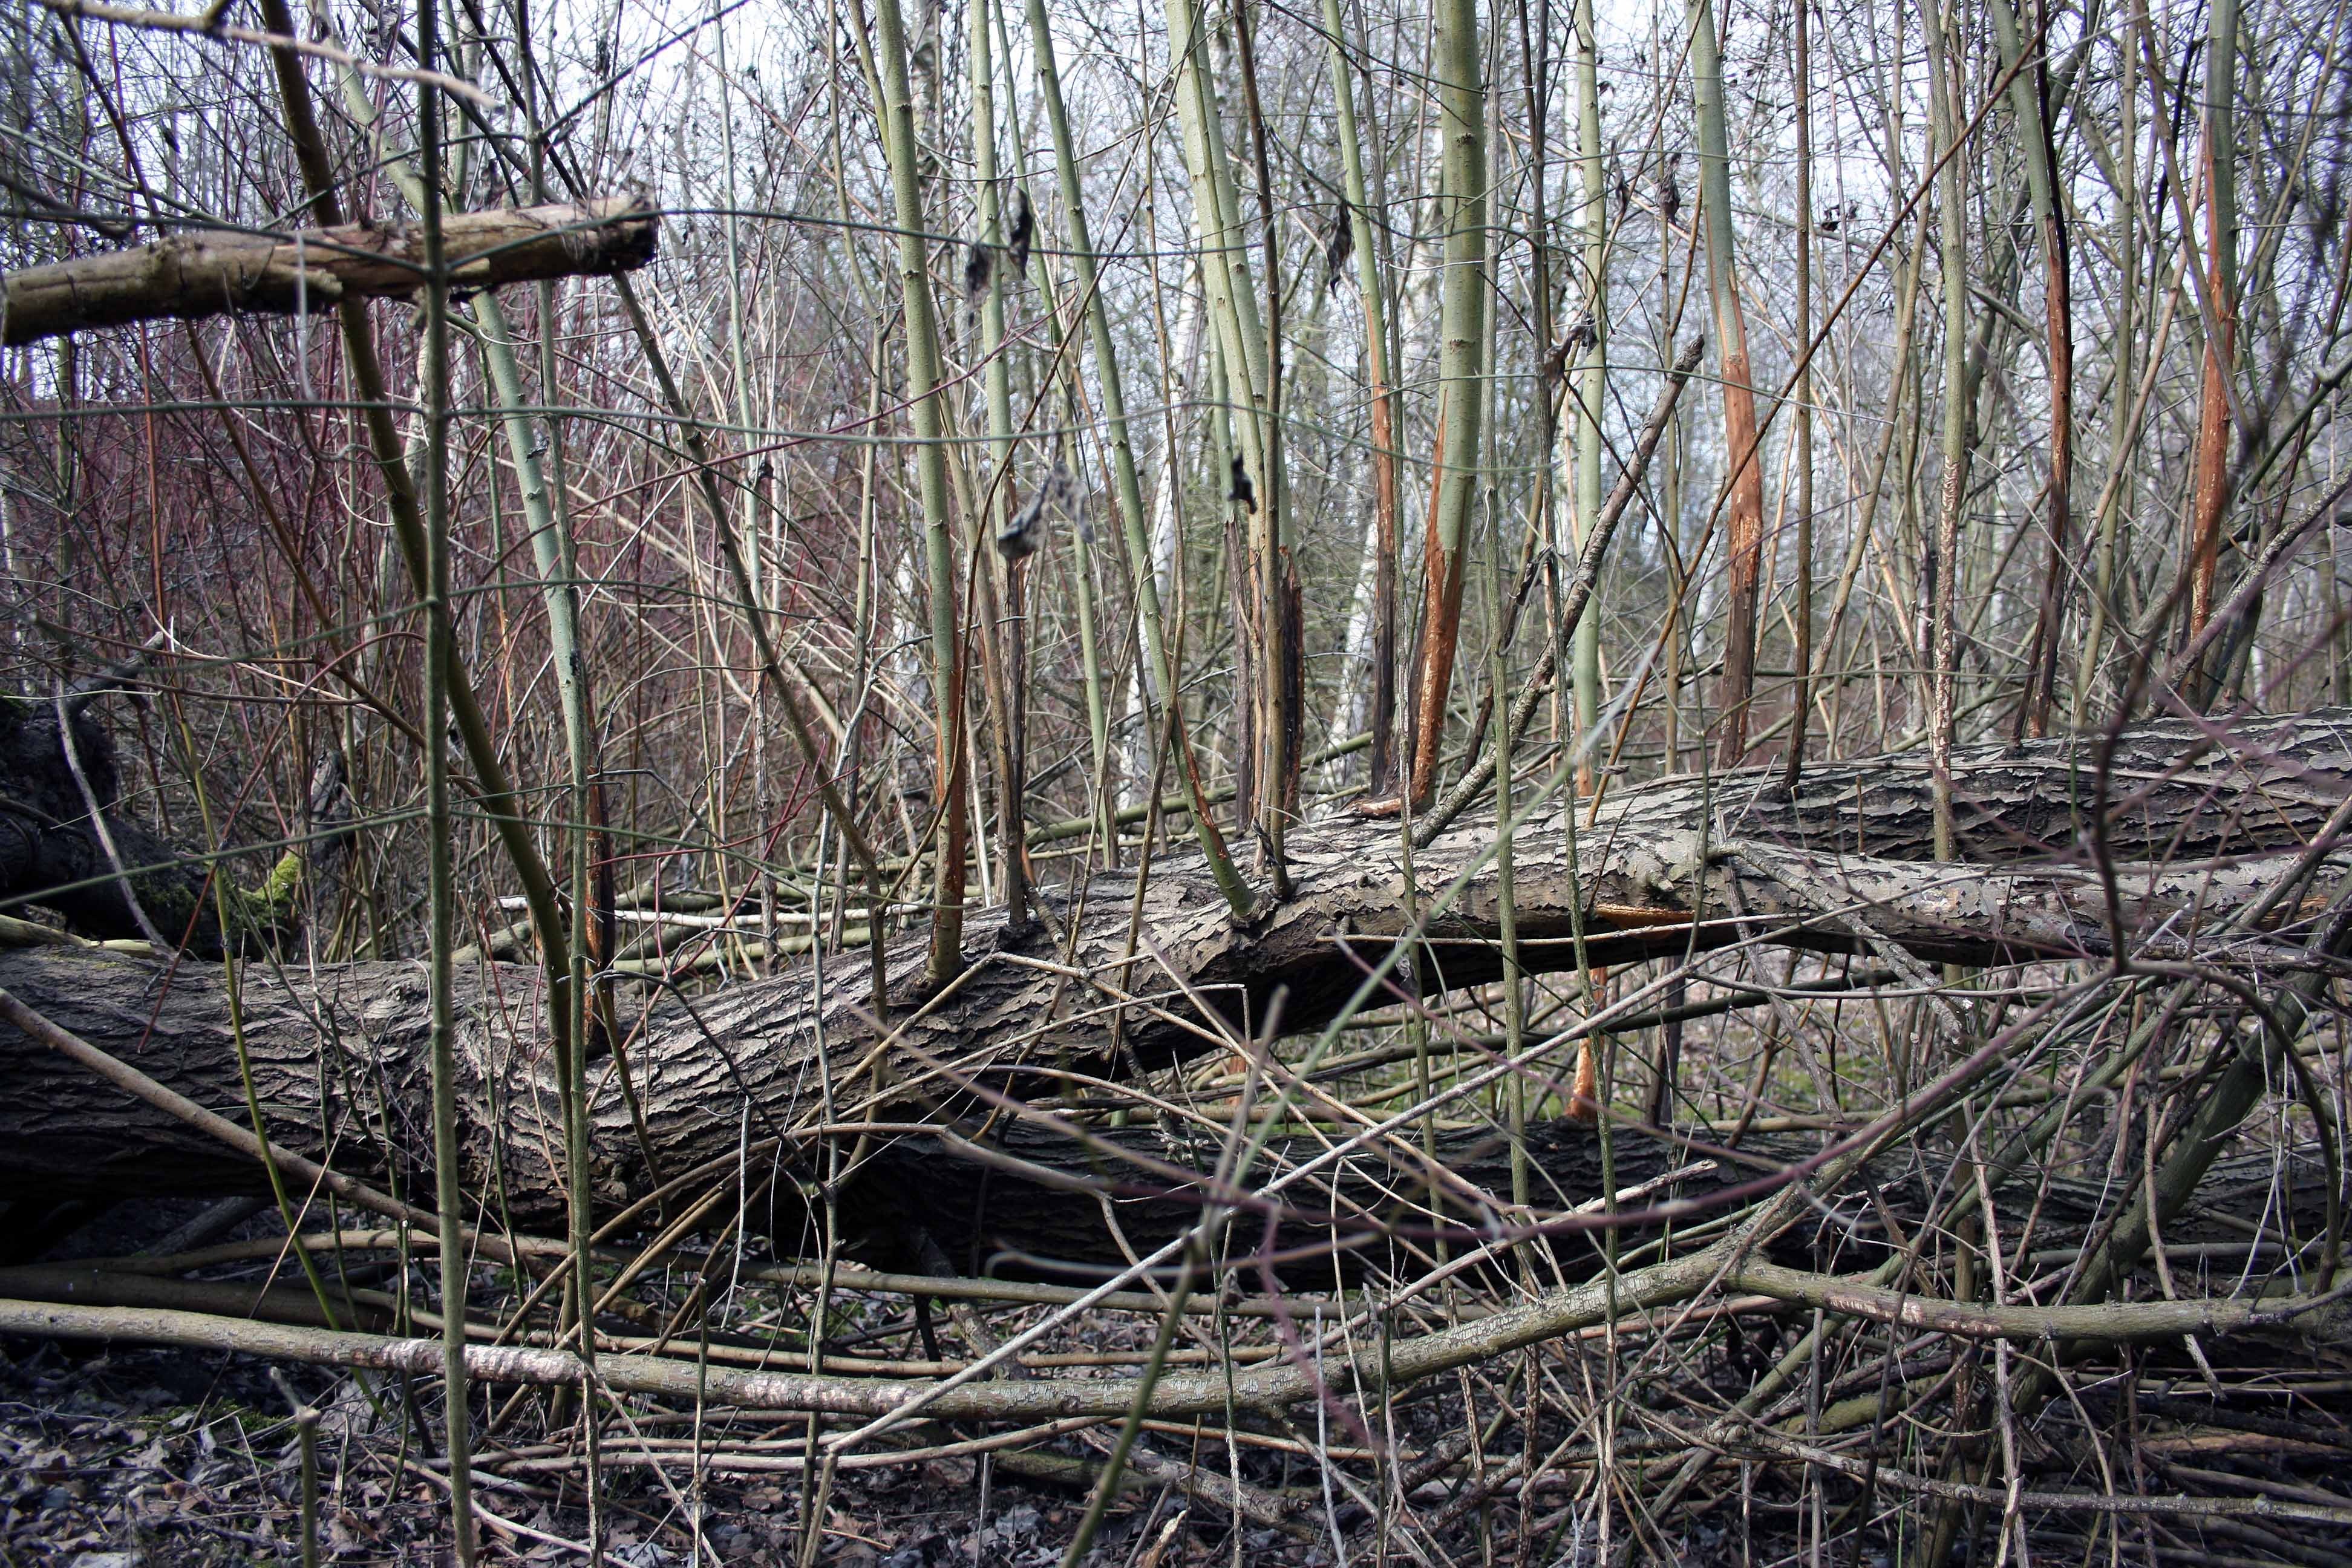
tree, nature, forest, swamp, wilderness, branch, wood, trail, wildlife, stream, trees, wetland, woodland, habitat, ecosystem, tree in the tree, natural environment